Tessellated pavement

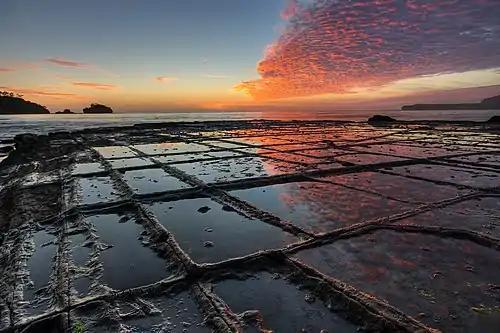

The most well known example of a tessellated pavement is the Tessellated Pavement that is found at Lufra, Eaglehawk Neck on the Tasman Peninsula of Tasmania. This tessellated pavement consists of a marine platform on the shore of Pirates Bay, Tasmania. This example consists of two types of formations: a "pan" formation and a "loaf" formation.